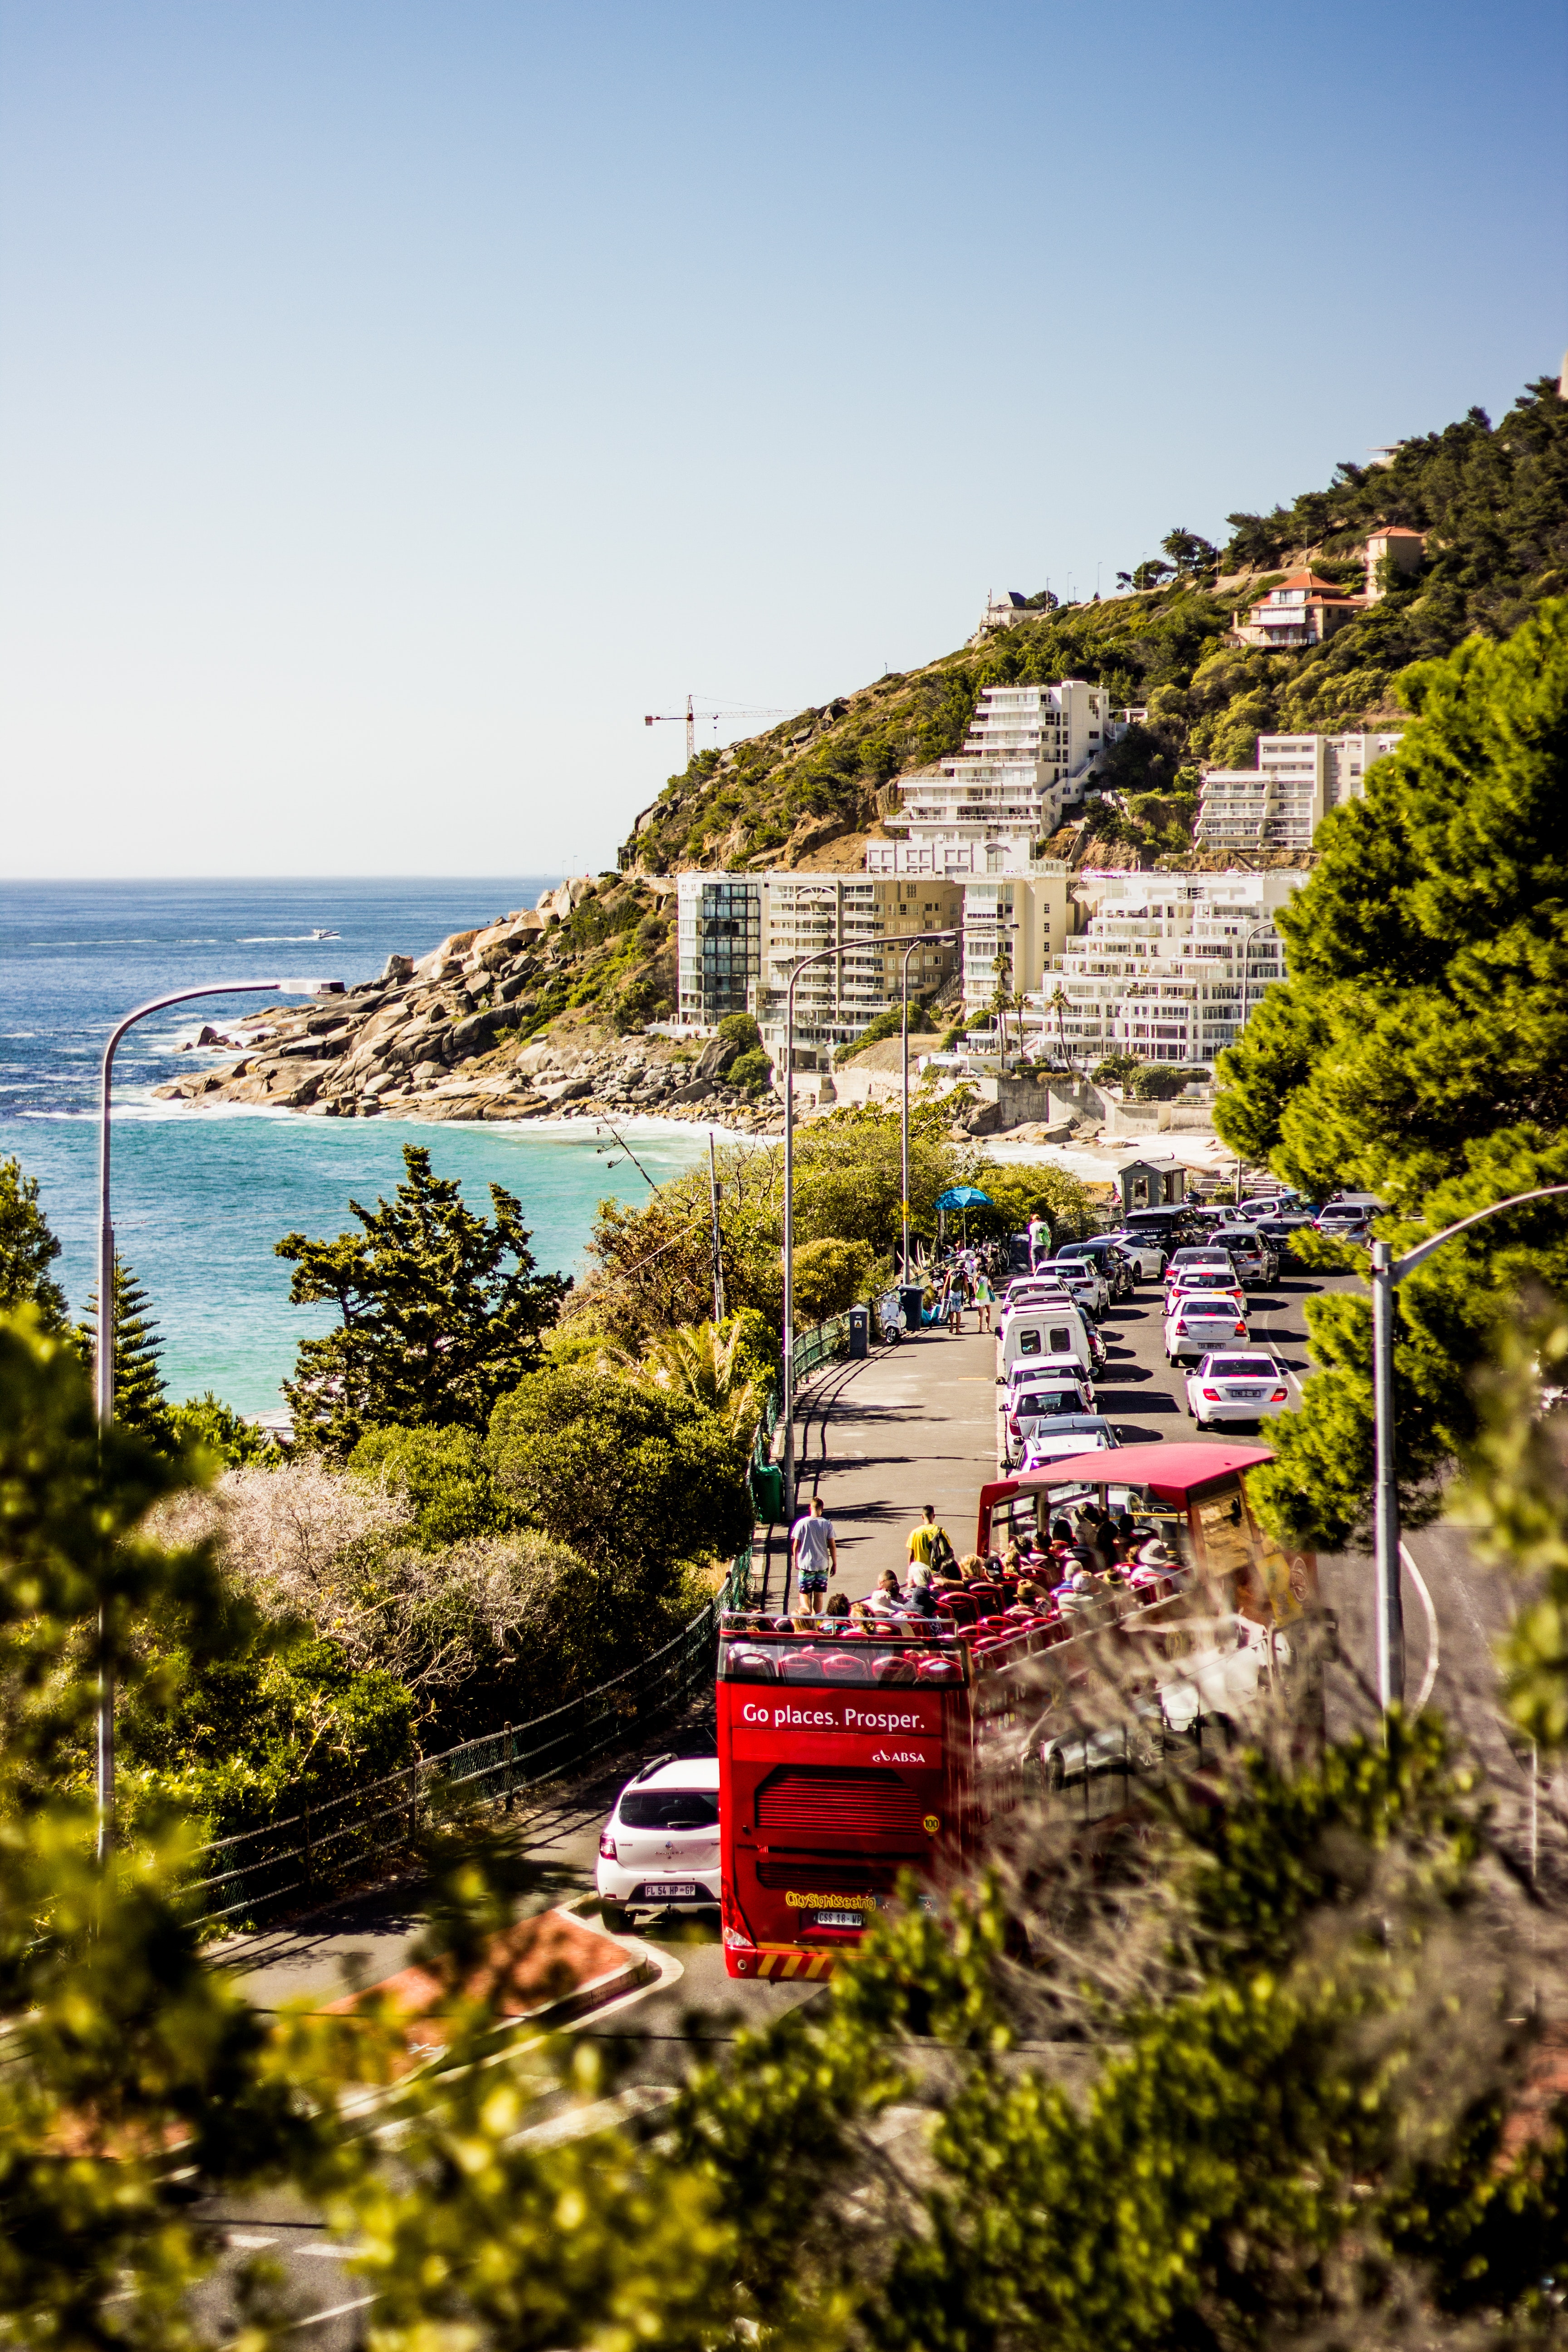
coast, sea, sky, transport, tourism, cliff, coastal and oceanic landforms, vacation, vehicle, tree, architecture, bay, ocean, promontory, terrain, house, plant, hill station, hill, city, beach, mountain